Leopoldo Metlicovitz

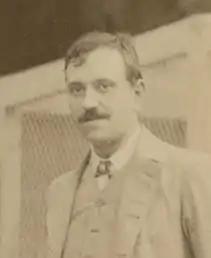
Metlicovitz in 1900

Together with Leonetto Cappiello, Adolf Hohenstein, Giovanni Maria Mataloni and Marcello Dudovich, he is considered one of the fathers of modern Italian poster art.